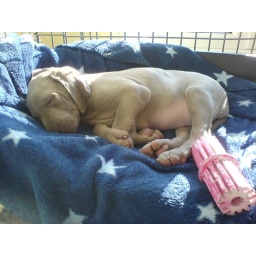
&amp;quot;Knocking over my water bowl and chasing round the mop has left me exhausted.&amp;quot;